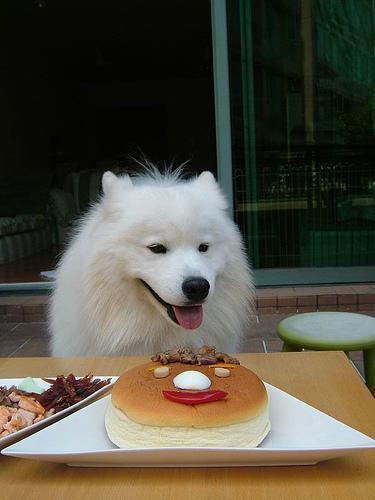
samoyed